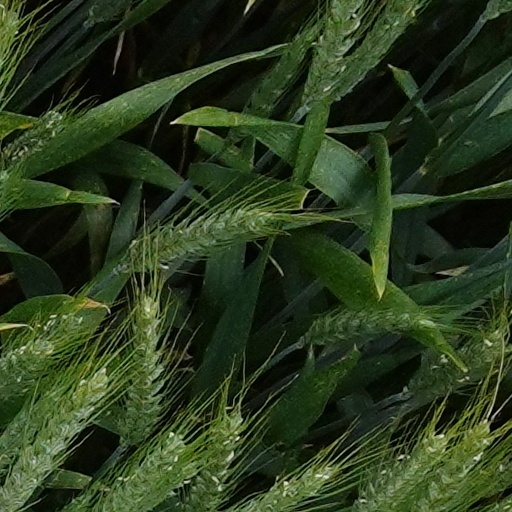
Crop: wheat